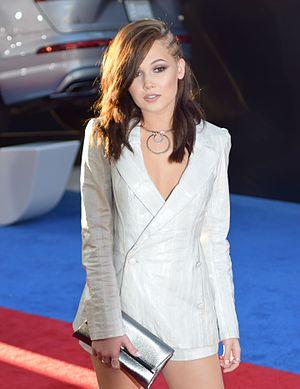
Kelli Berglund est une actrice, danseuse et chanteuse américaine, née le 9 février 1996 à Moorpark en Californie.